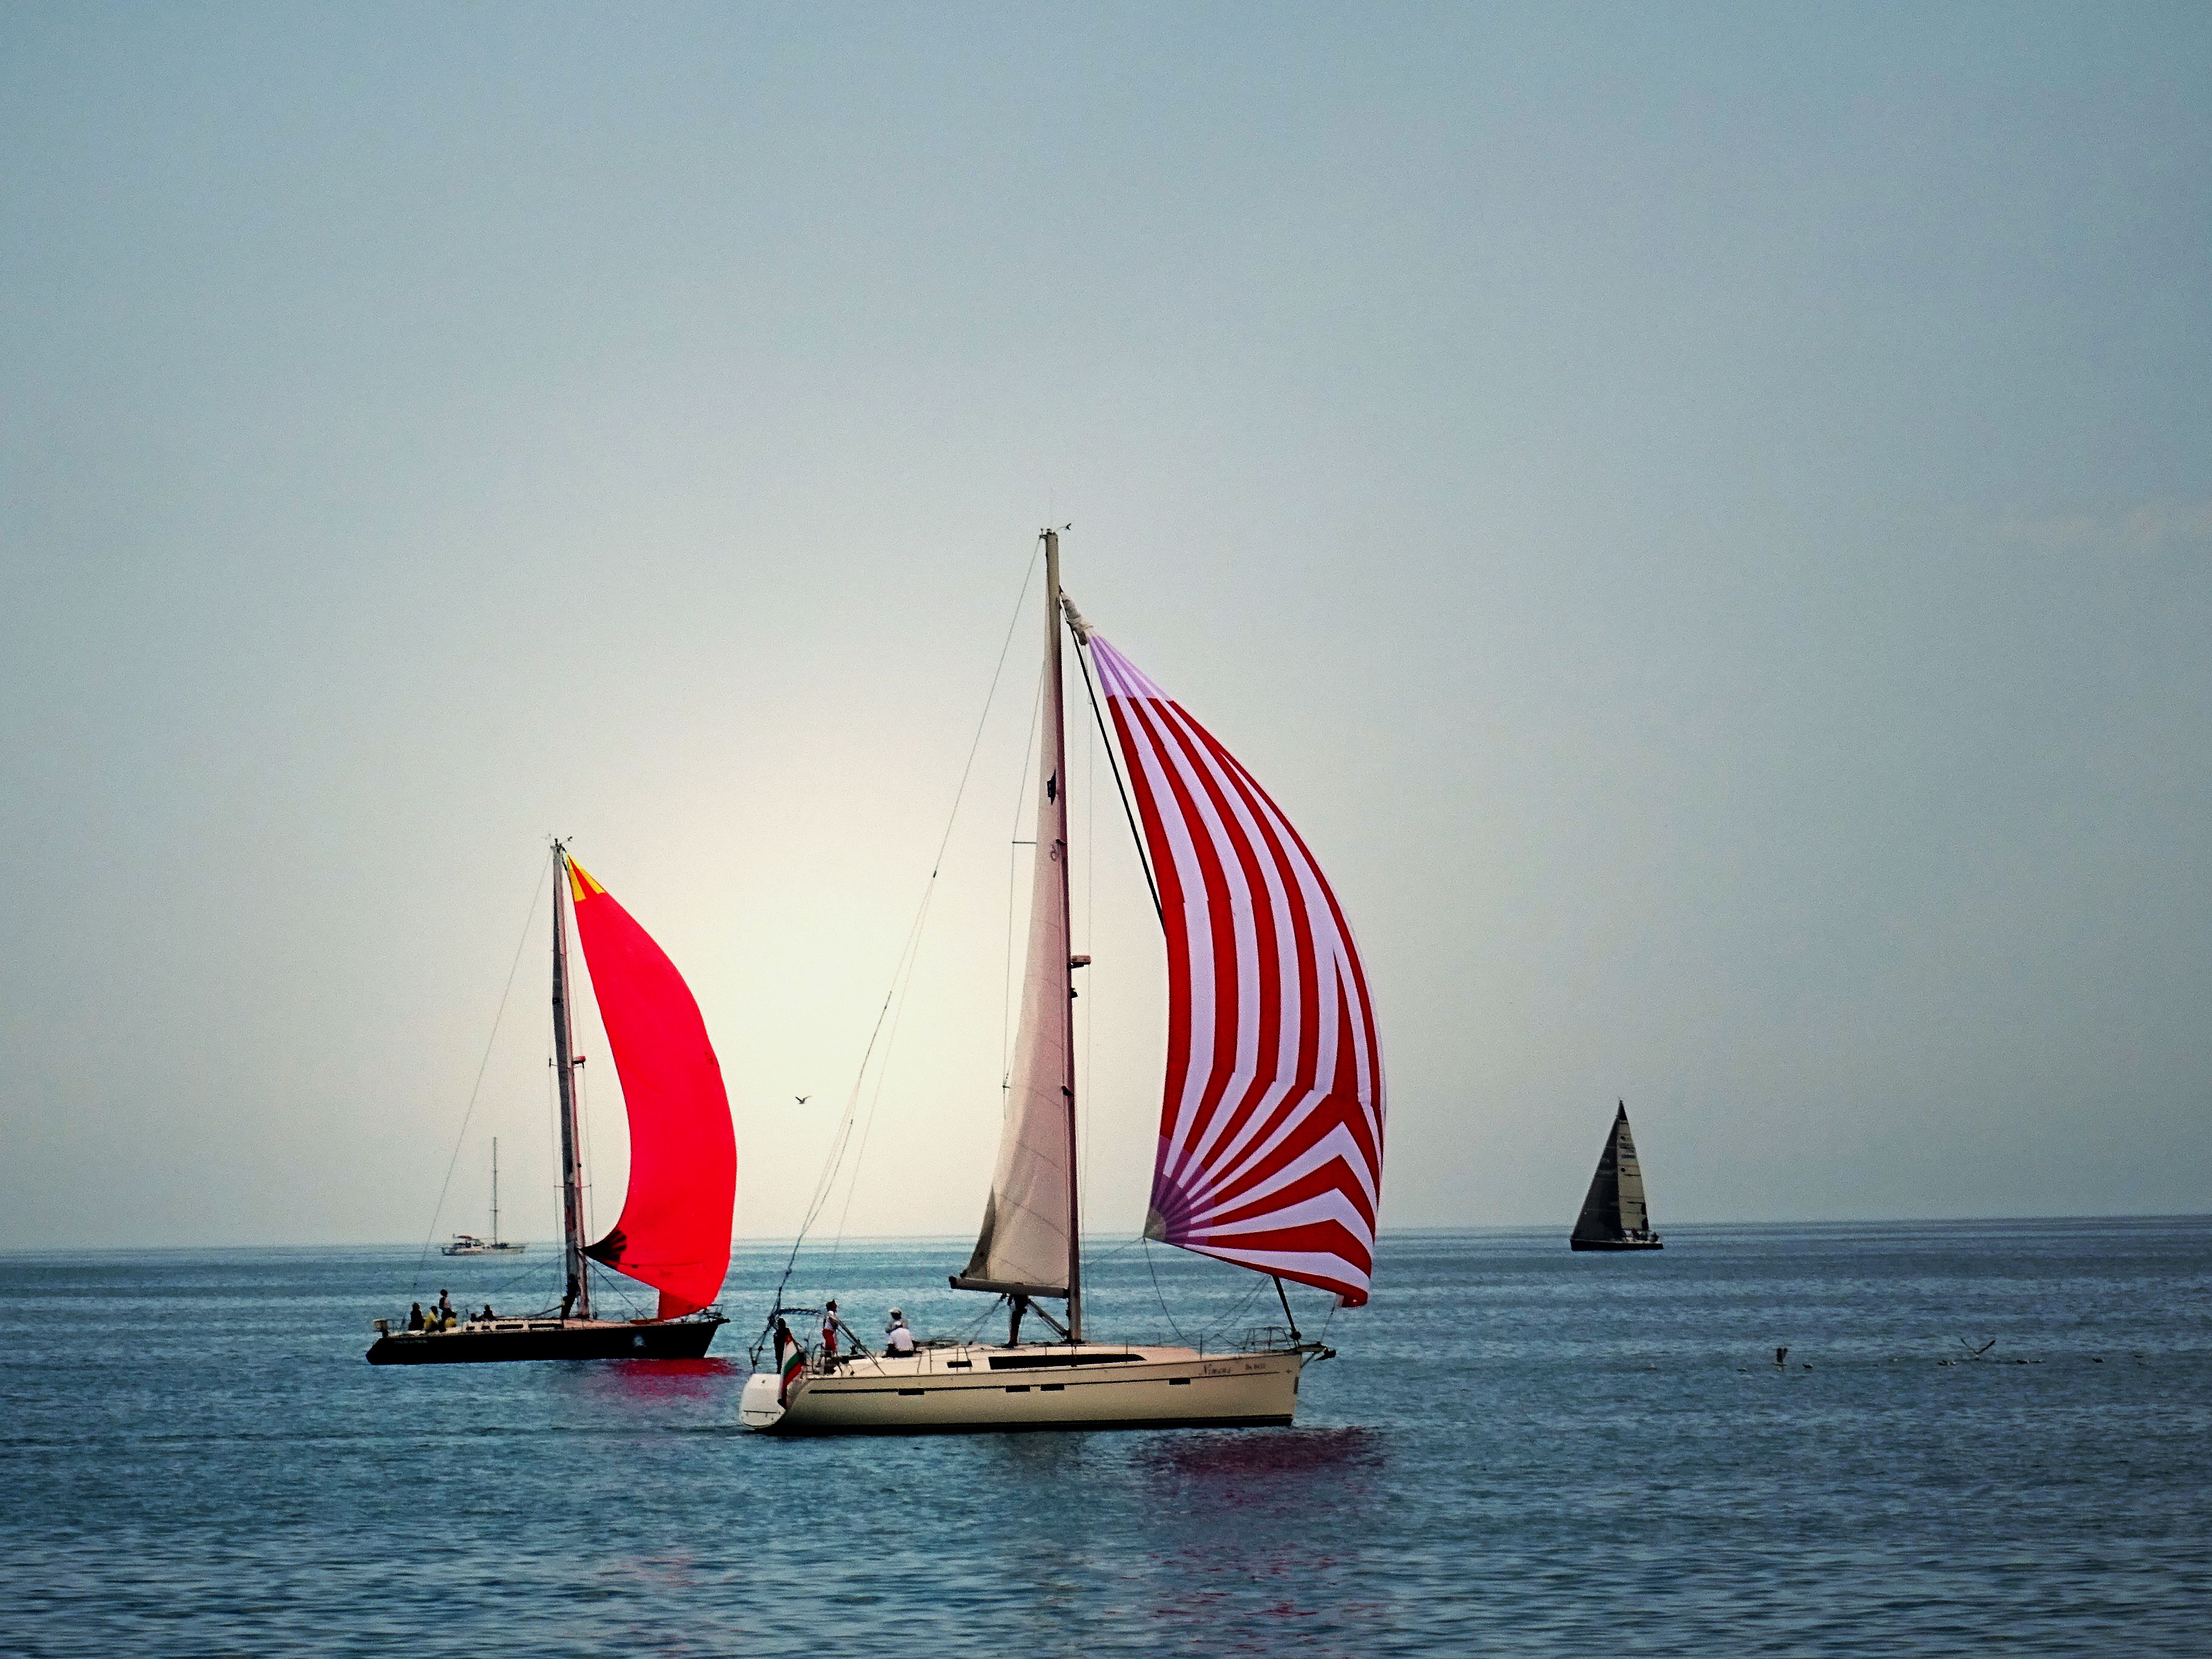
beach, sea, water, ocean, boat, ship, vehicle, mast, sailing, bay, sailboat, boats, sail, watercraft, schooner, sailboats, sailing ship, windsports, watercrafts